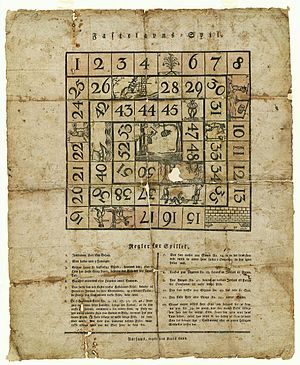
Fastelavn / Fastelavn i Danmark
Dansk kistebillede fra 1700- eller 1800-tallet med "Fastelavns-Spil".
Fastelavns = Spil
Fastelavn eller karneval er en fest, der på den nordlige halvkugle ligger på grænsen mellem vinter og forår. Antikkens romere fejrede det sejrende forår, og de gamle egyptere at Nilen gik over sin bredder og livets og årets cyklus begyndte forfra.